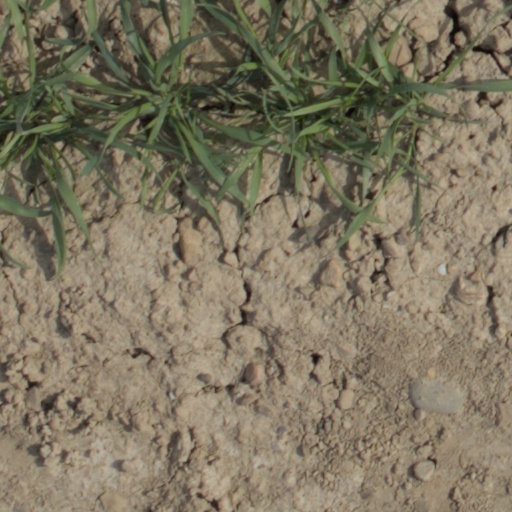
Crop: wheat